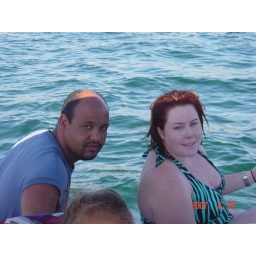
white girls shouldnt be in the sun